Toyota in Formula One

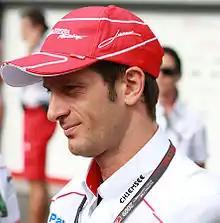
Trulli in 2009

On 11 October 2024, Haas F1 Team announced a technical partnership with Toyota that sees the team receive design, technical and manufacturing services from Toyota Gazoo Racing, while Ferrari would continue to provide power units and other components. During the announcement, Toyota chairman Akio Toyoda emphasised that the deal does not signify Toyota's full-fledged return to the sport. Instead, the company highlighted that the deal would provide an opportunity for its engineers, staff and drivers to experience Formula One. A few months later in January 2025, TGR director of global motorsport Masaya Kaji said that Toyota is looking into returning into Formula One.